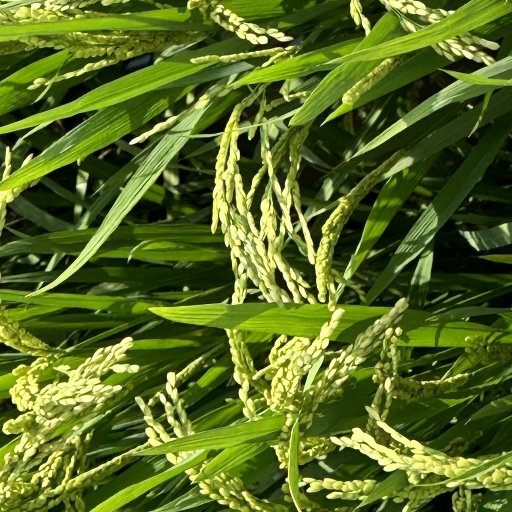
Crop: rice